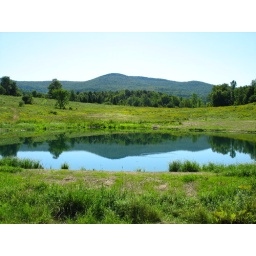
Beautiful views from the house i'm dog/house sitting at in Waterbury VT